Jan Bolwell

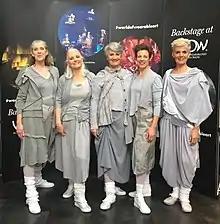
Crows Feet dancers - Jan Bolwell, Helen Balfour, Meg Bailey, Jenny Cossey and Trish Stevenson in WOW (2019)

In 1995, with Sunny Amey and Keri Kaa, she won Production of the Year in the Chapman Tripp Theatre Awards for "Takitoru."